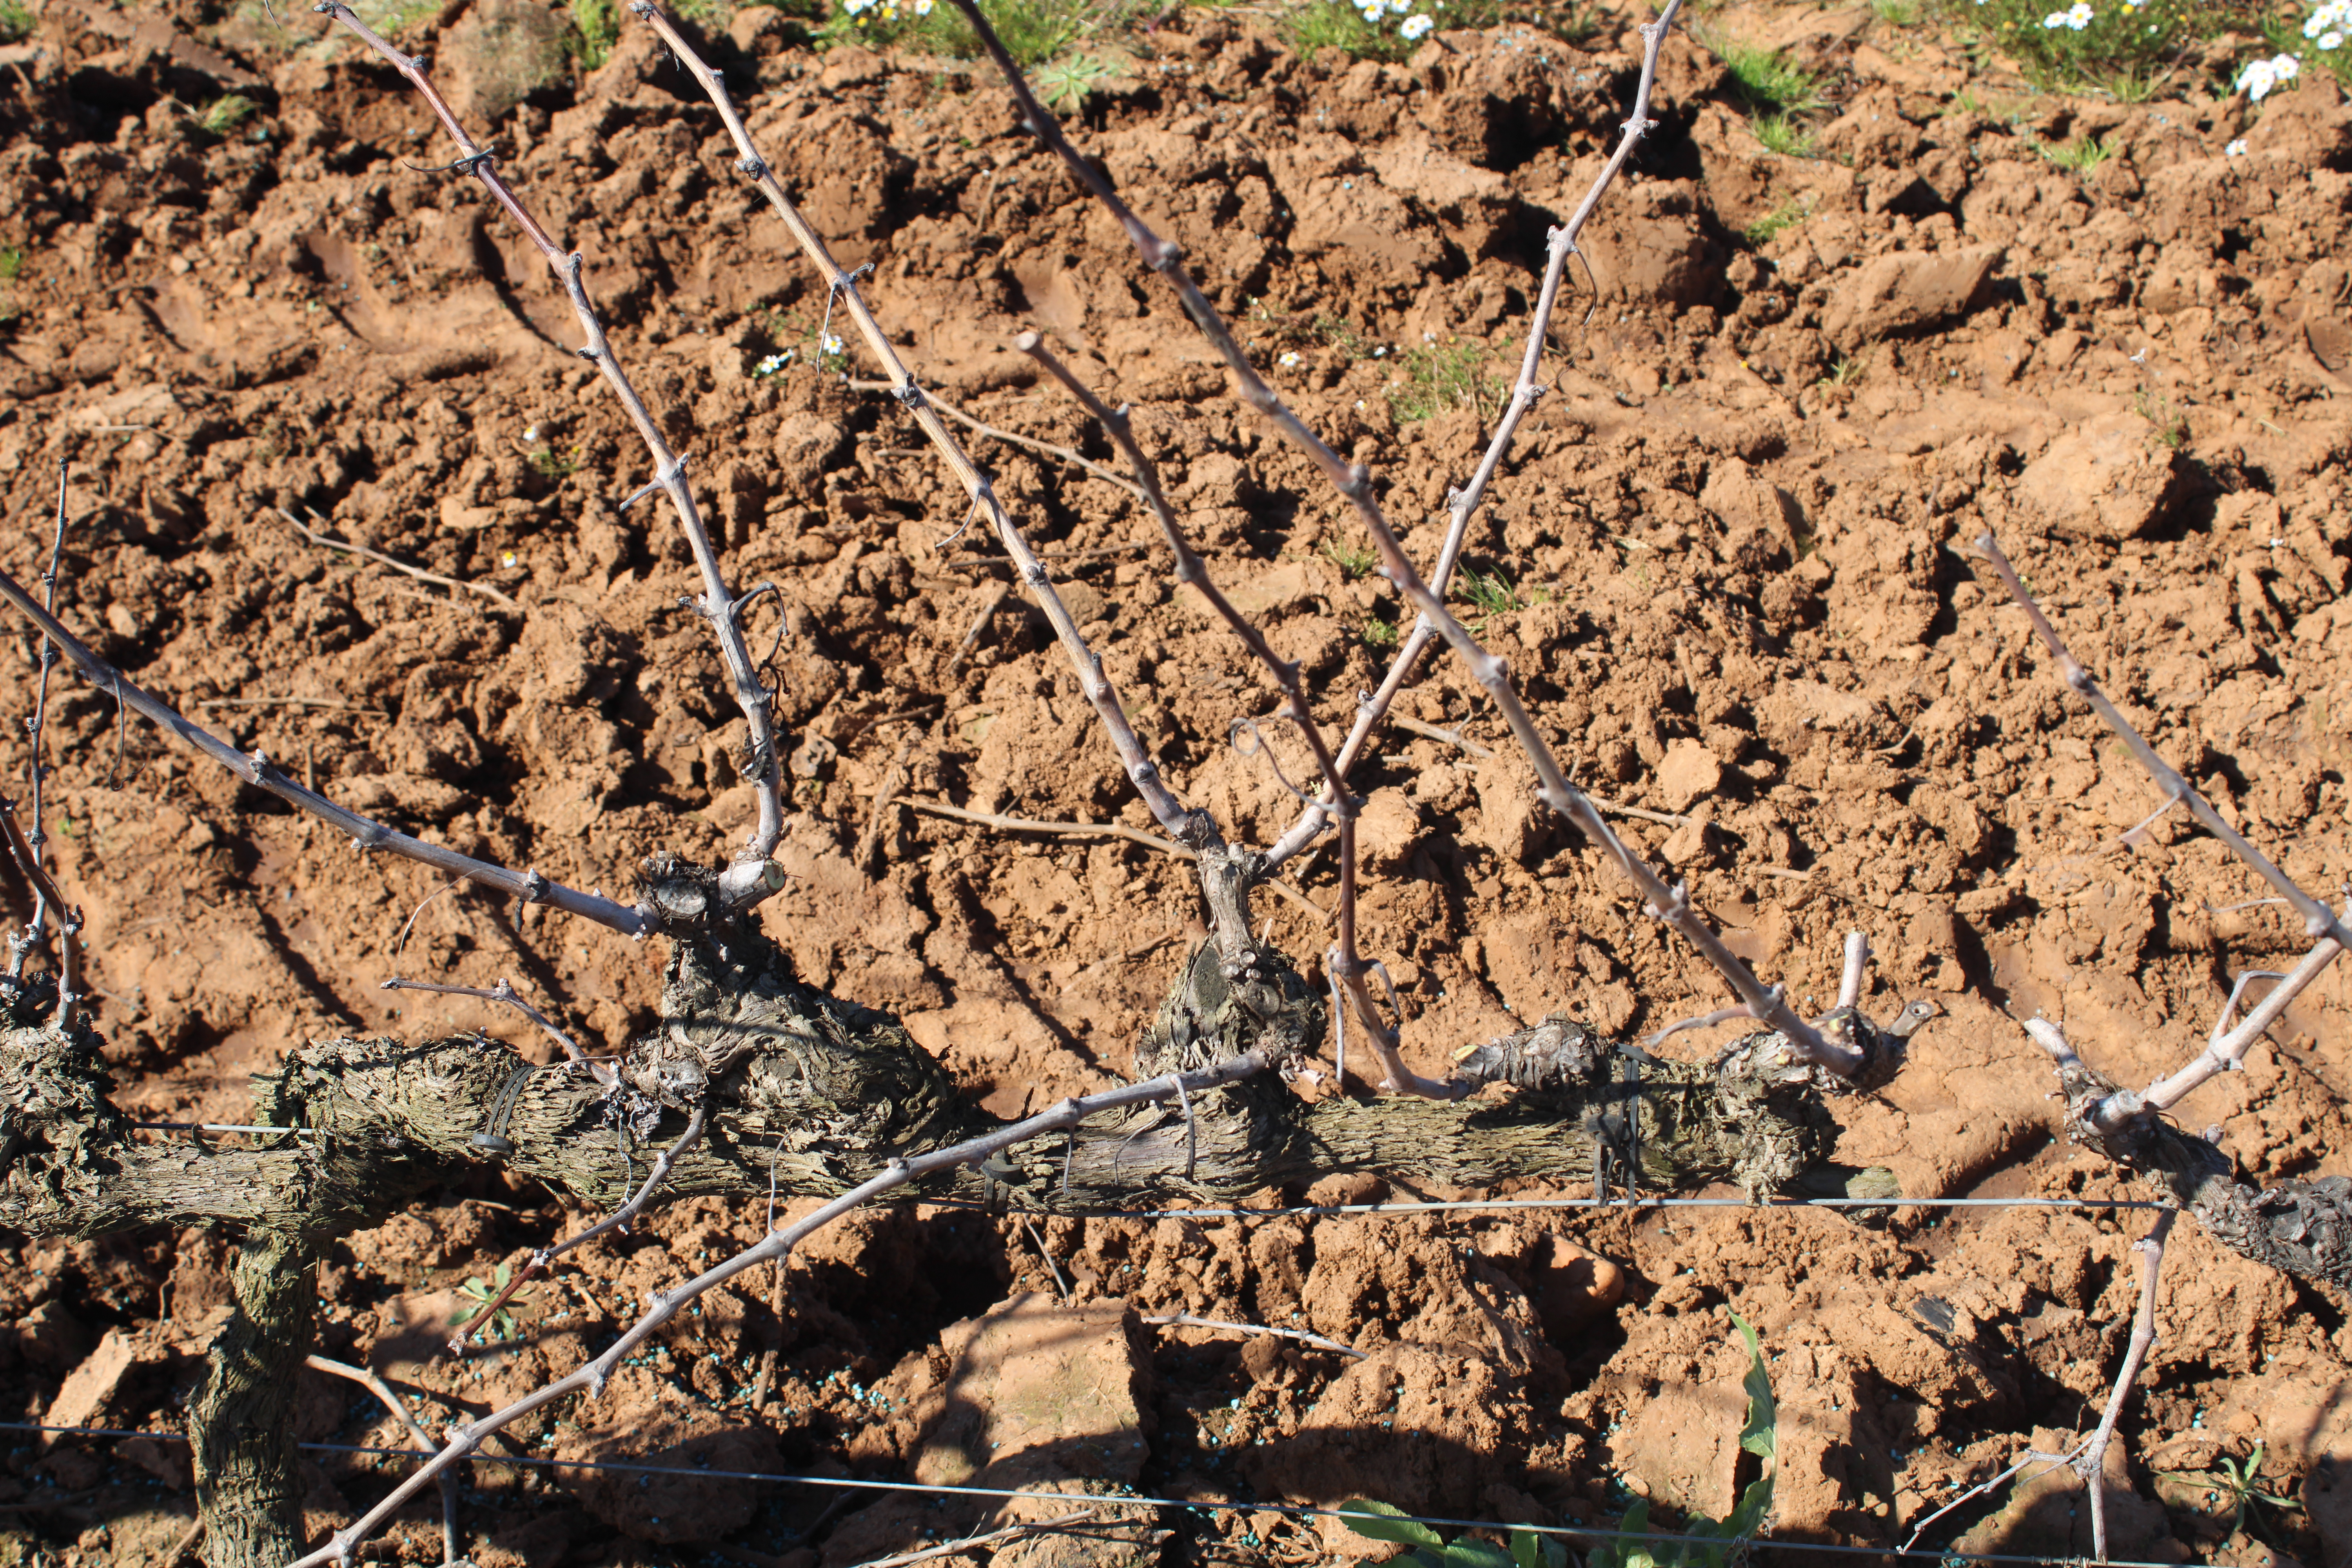
Unpruned shoots: 13
Pruned shoots: 2
Trunks: 2